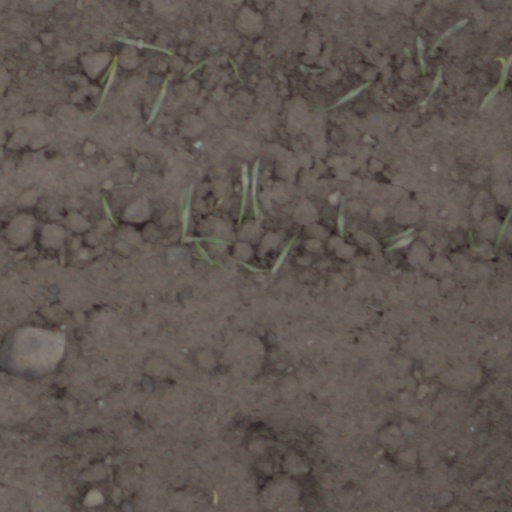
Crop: wheat